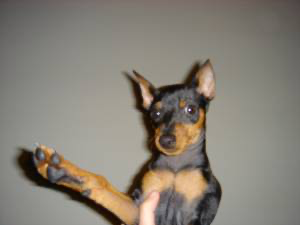
Animal: dog
Breed: miniature pinscher